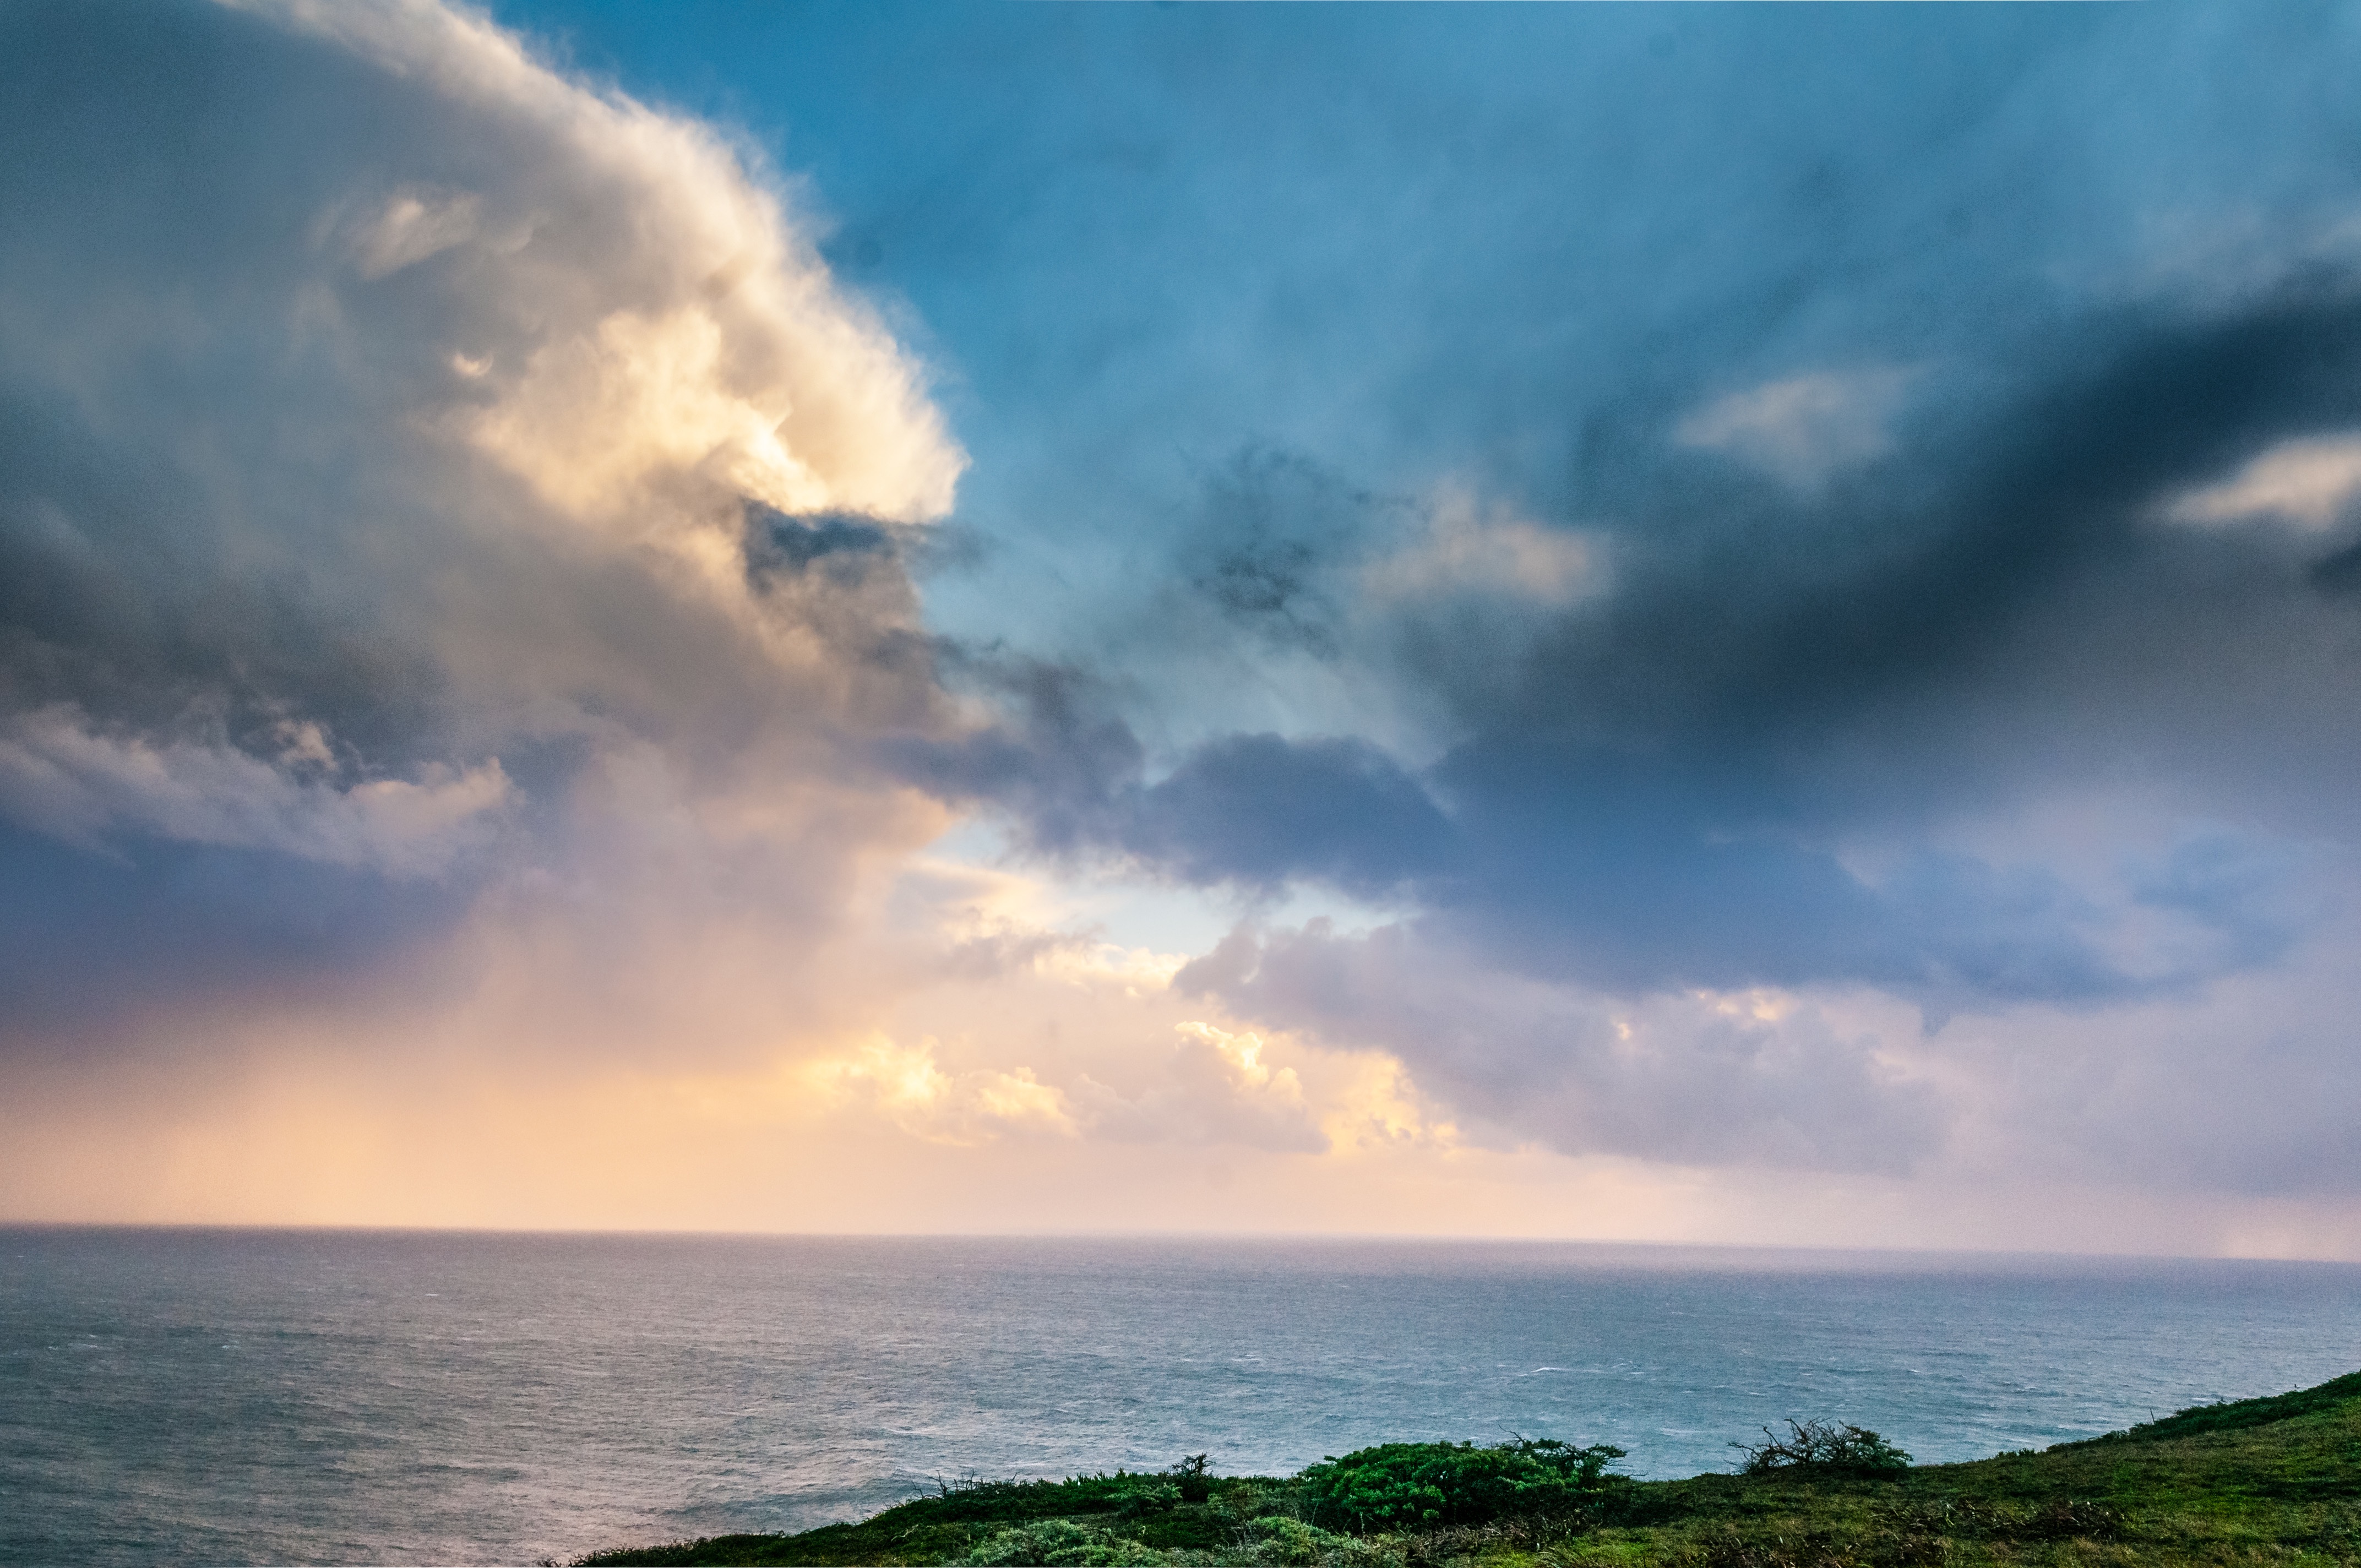
beach, sea, coast, ocean, horizon, cloud, sky, sunrise, sunset, sunlight, morning, shore, wave, dawn, atmosphere, dusk, weather, body of water, meteorological phenomenon, wind wave